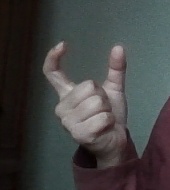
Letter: nun